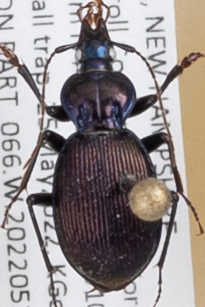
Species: Sphaeroderus canadensis canadensis
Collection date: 2022-05-25
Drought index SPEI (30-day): -0.8
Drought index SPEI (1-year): -0.54
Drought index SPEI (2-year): -1.45